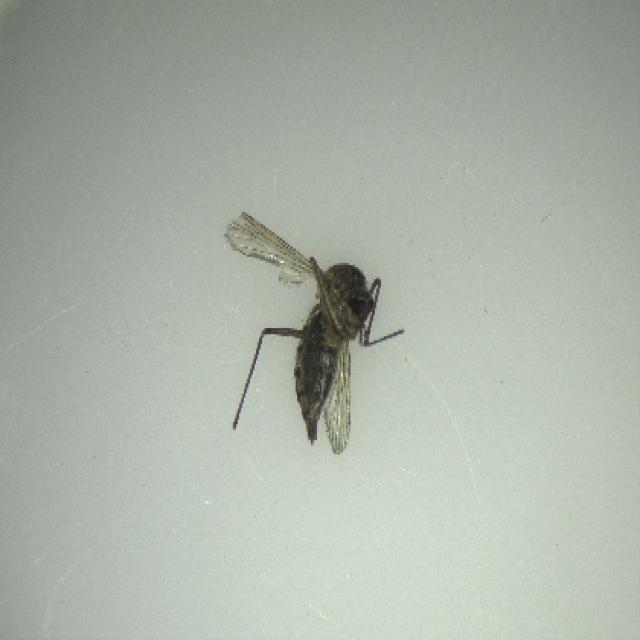
Species: aedes_vexans